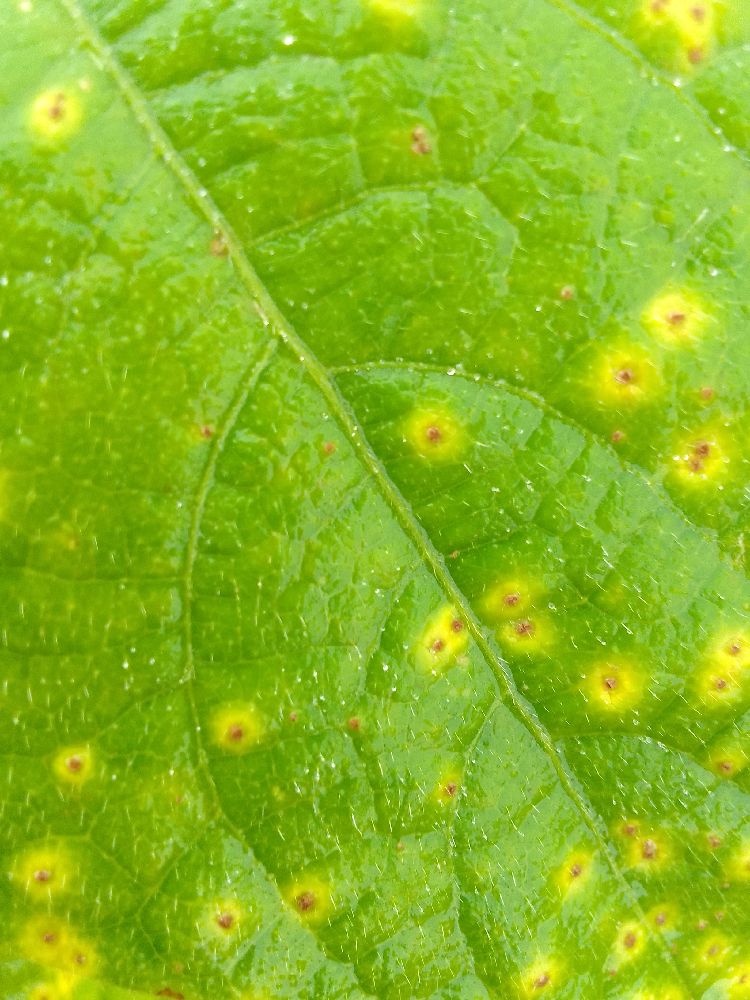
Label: rust